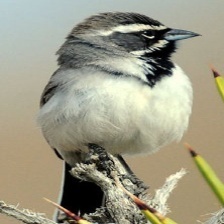
Species: BLACK-THROATED SPARROW
Scientific name: AMPHISPIZA BILINEATA